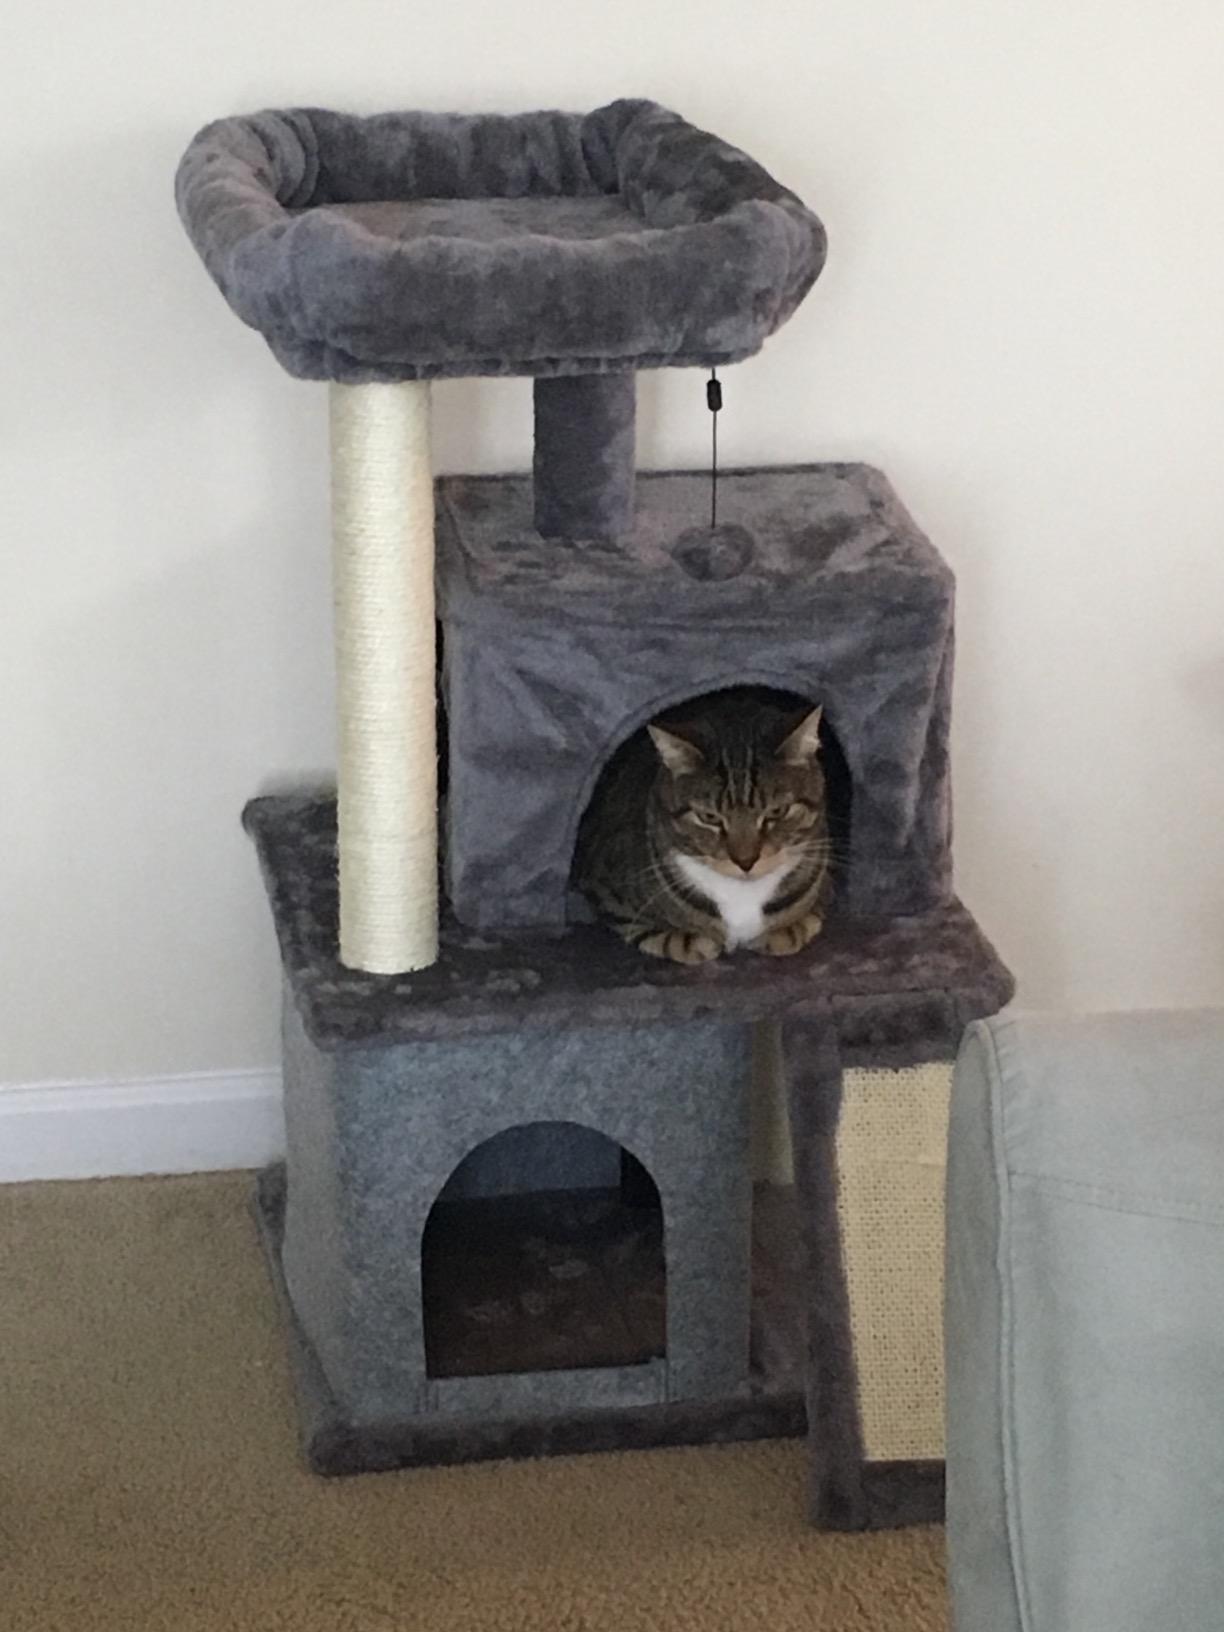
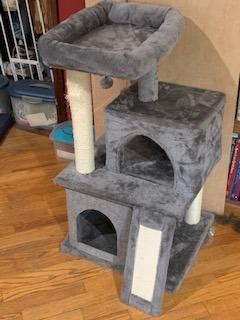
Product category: items_cat tree
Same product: yes